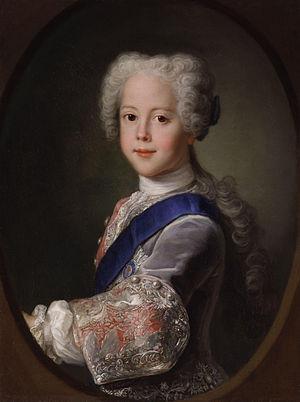
Henri Stuart, né le 6 mars 1725 à Rome, et mort le 13 juillet 1807, prétendant jacobite aux trônes d'Angleterre, d'Écosse et d'Irlande, et cardinal-duc d'York, est le second fils de Jacques Stuart et de Clémentine Sobieska. Les jacobites, ses partisans, l'ont proclamé à partir de 1788 « Henri IX, roi d'Angleterre, d'Écosse, de France et d'Irlande », mais il était plus couramment nommé le « cardinal-duc d'York ».